Frank Bsirske

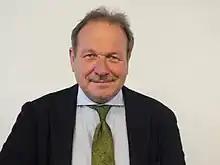
Bsirske in 2018

Frank Bsirske (born 10 February 1952) is a German trade unionist and politician of Alliance 90/The Greens who has been serving as a member of the Bundestag since 2021. From 2001 to 2019, he was the chairman of the United Services Trade Union (ver.di).